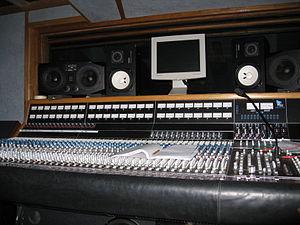
Automated Processes, Inc. est un fabricant et concepteur de matériel pour les studios d'enregistrement, la radio et la télévision.